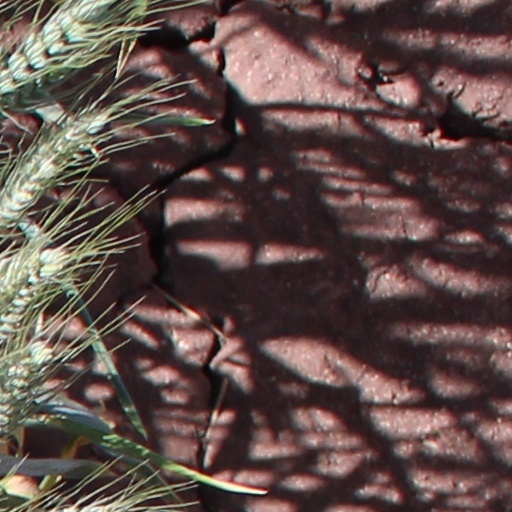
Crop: wheat